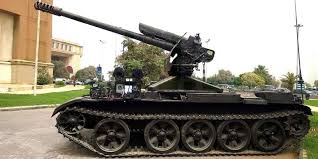
Label: D-30